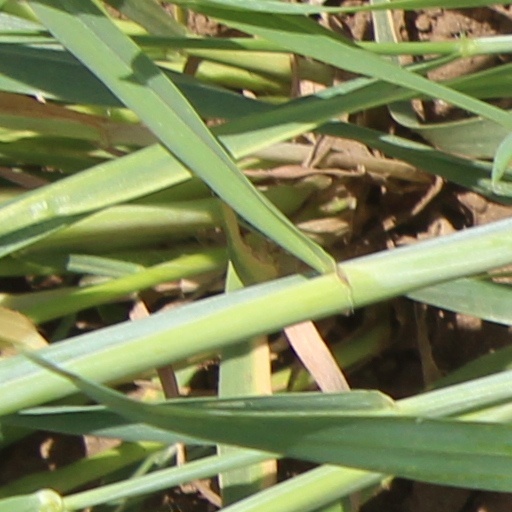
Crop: wheat